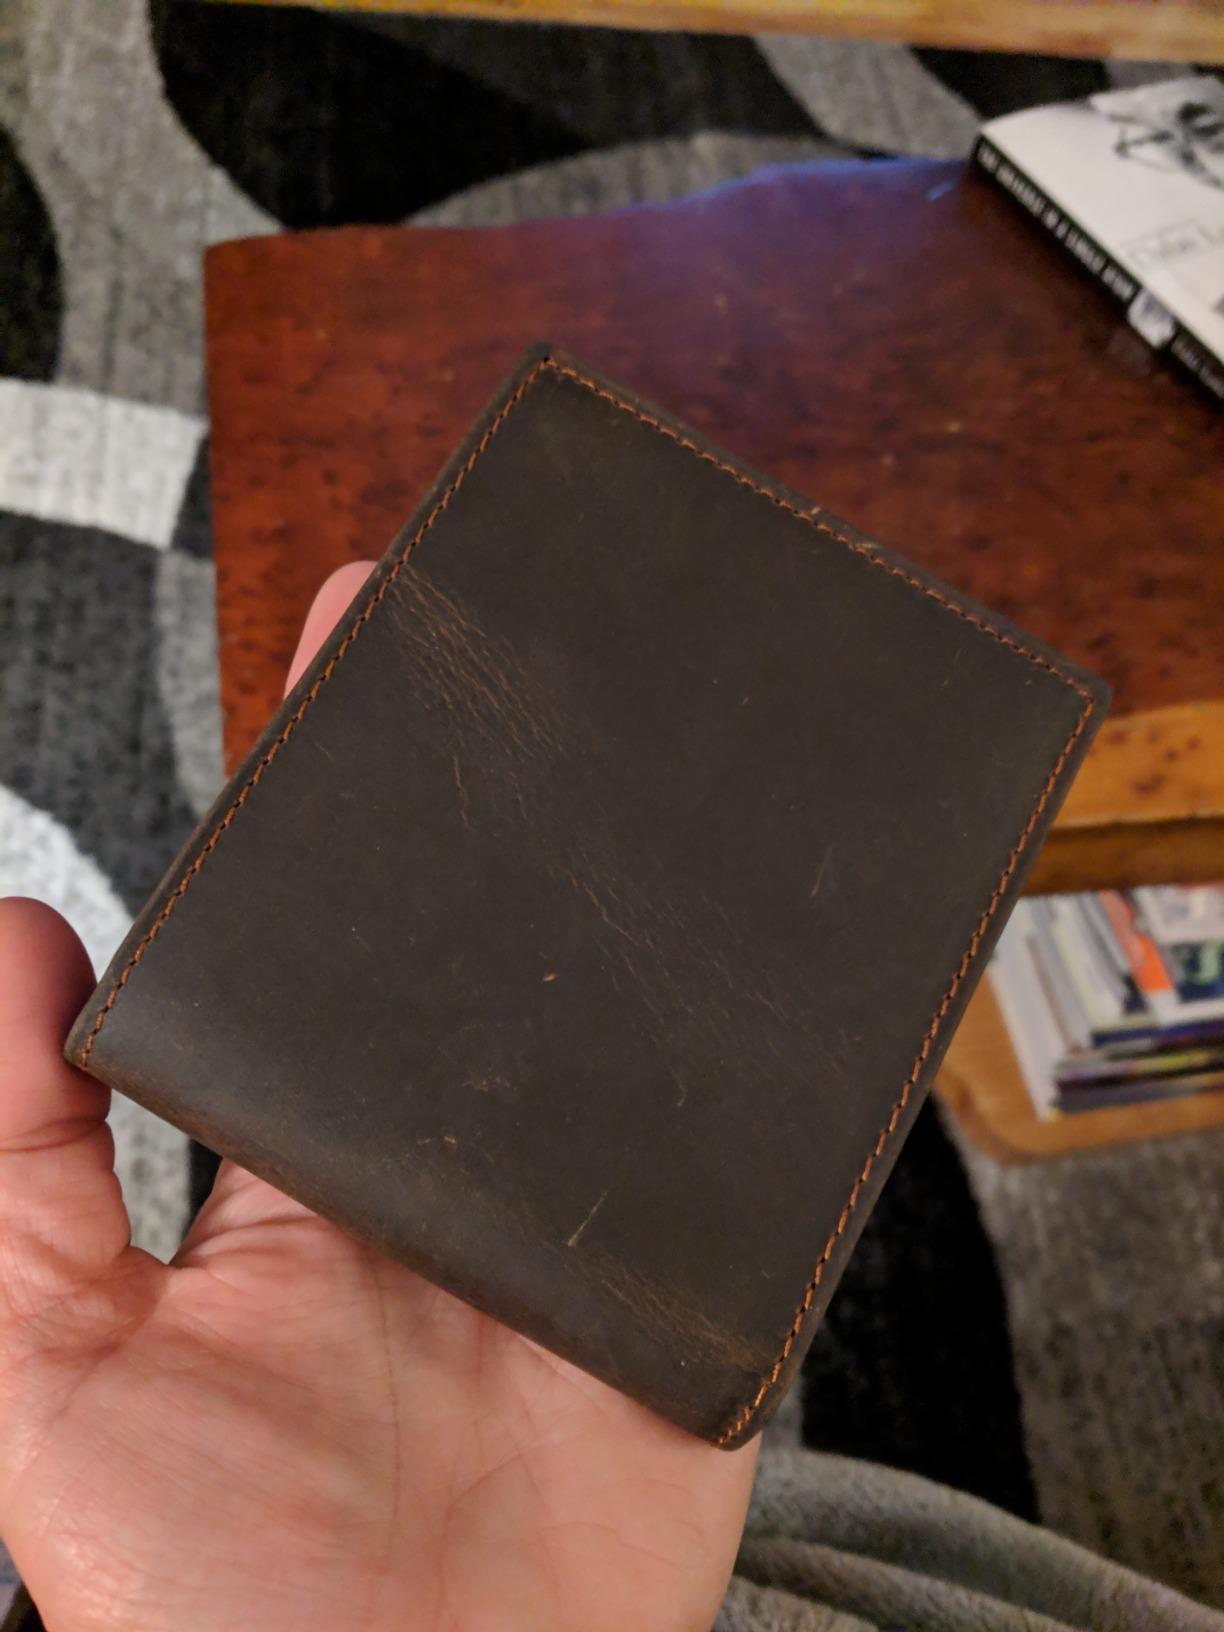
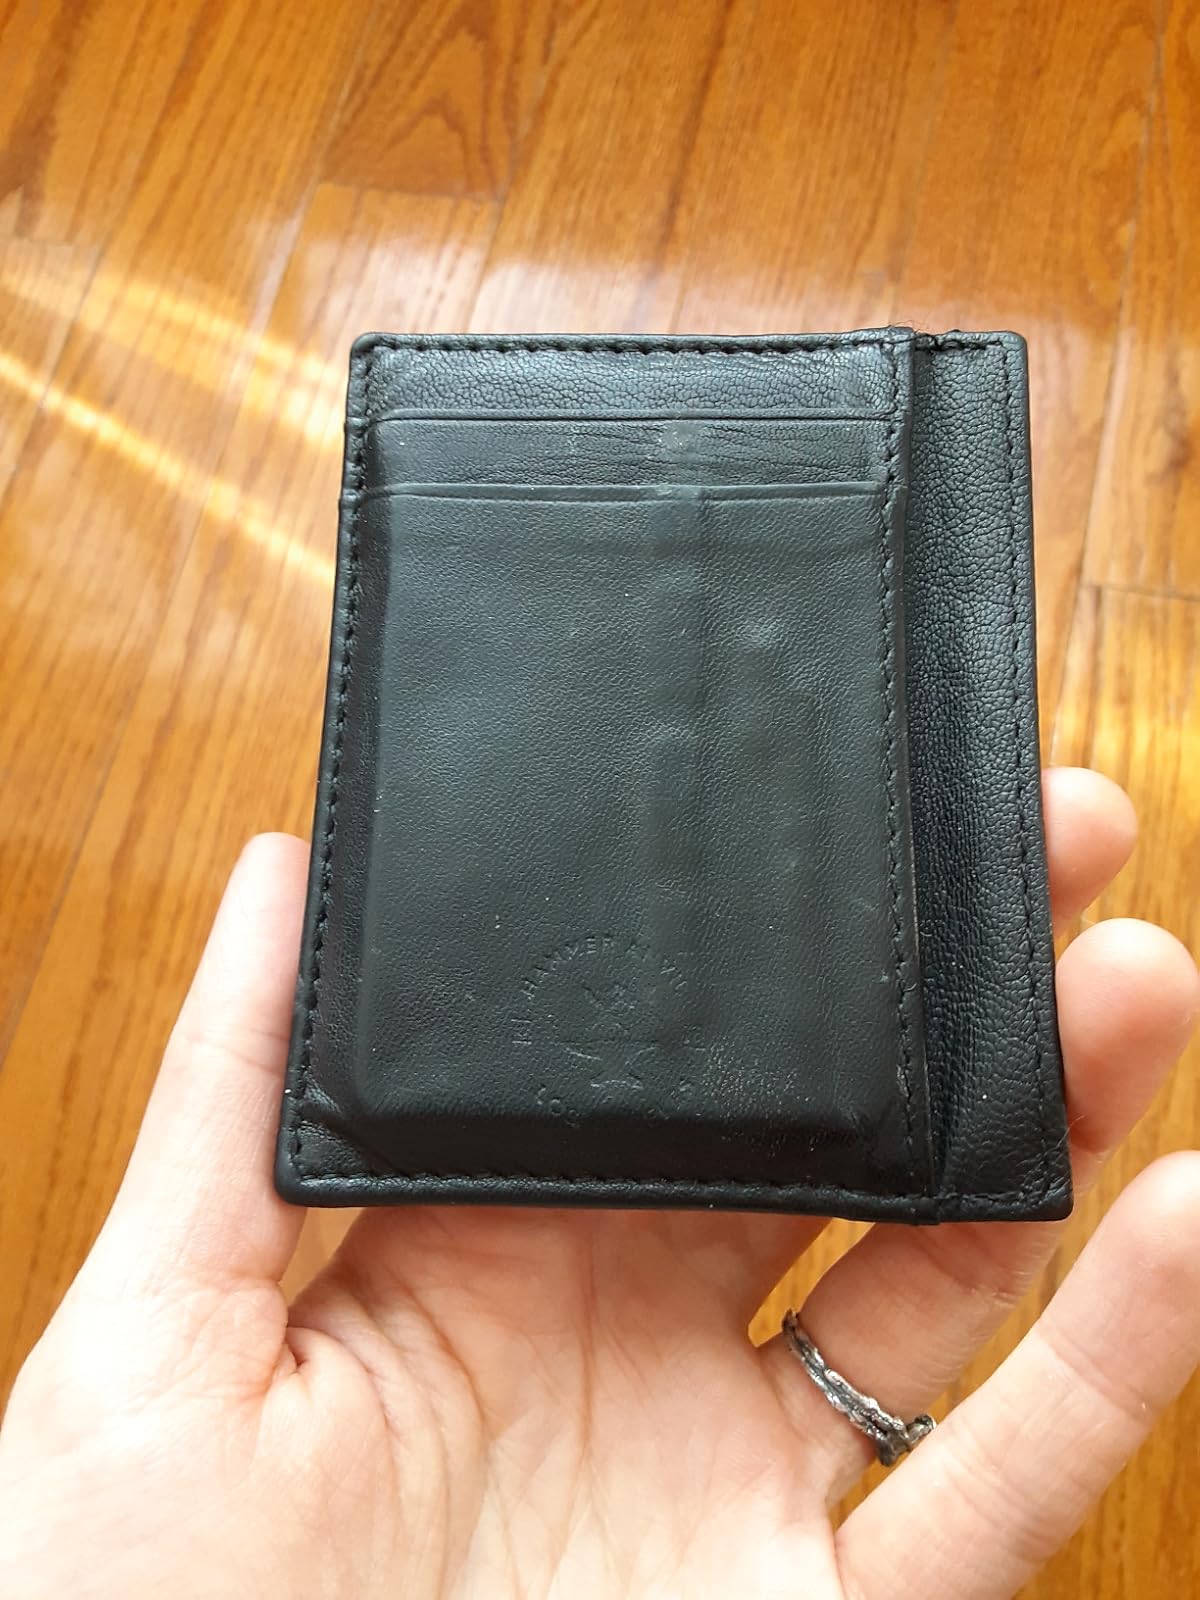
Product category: accessories_wallet
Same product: no